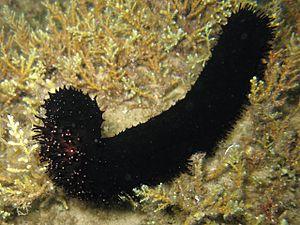
L’Holothurie noire est une espèce de concombre de mer de la famille des Holothuriidés.
Holothuria est un genre d'holothuries de la famille des Holothuriidae.
Les échinodermes forment un embranchement d'animaux marins benthiques présents à toutes les profondeurs océaniques, et dont les premières traces fossiles remontent au Cambrien.